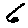
Label: 6